Amelia Walsh

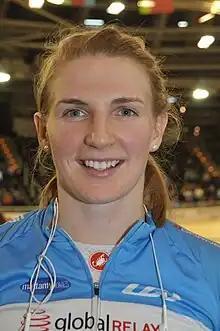
Amelia Walsh (2018)

Amelia Walsh (born 2 August 1992) is a Canadian cyclist. She started as a BMX rider at age 15. She won several provincial championships before she began representing her nation at international competitions. She competed in the UCI BMX World Championships in 2012, 2013, 2014 and 2015. Prior to that she competed in the 2009 World Junior Championships. She was the Canadian BMX Women's Champion title holder in 2013, 2014 and 2015.